Charles Penrose (entertainer)

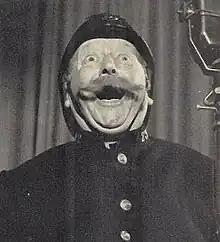
Charles Penrose as The Laughing Policeman

Charles Penrose (born Charles Penrose Dunbar Cawse; 11 November 1873 – 17 November 1952) was an English music hall and theatre performer, and later radio comedian, who is best known for his unusual comic song "The Laughing Policeman". He was born in Biggleswade, Bedfordshire, the son of a master watchmaker and jeweller.